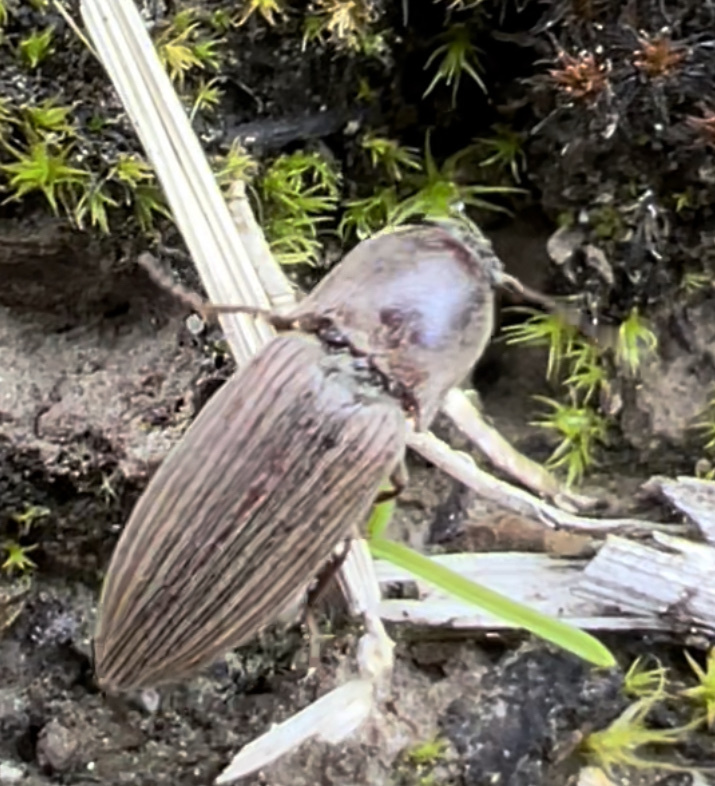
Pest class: clickbeetles_wireworms